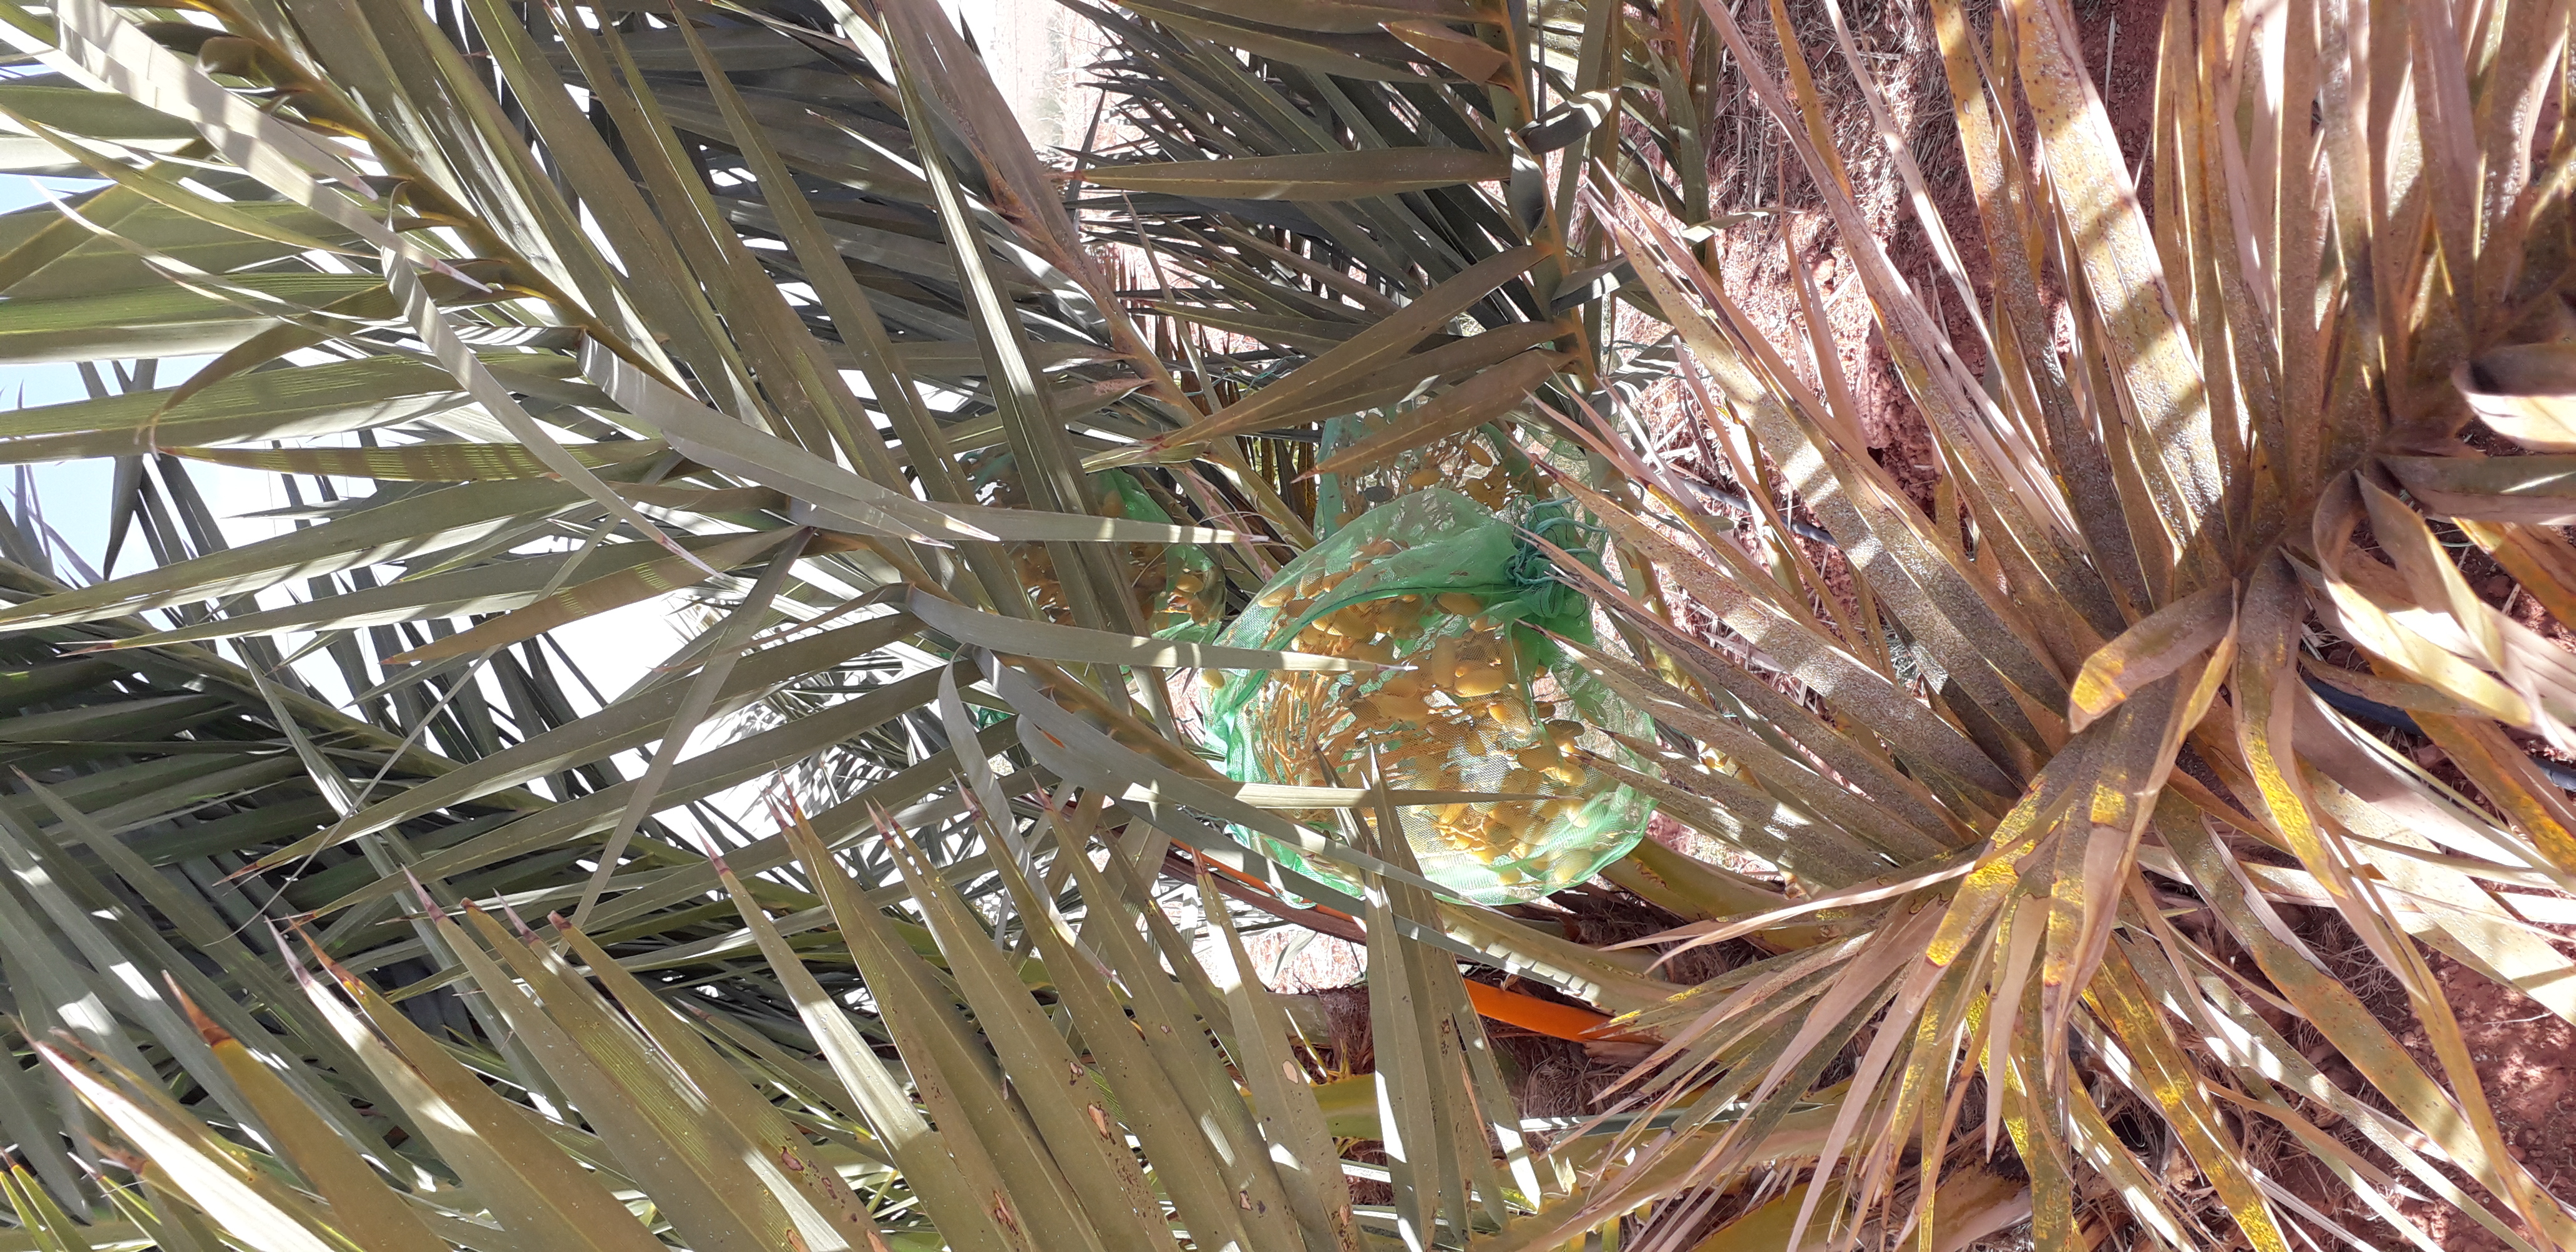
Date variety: kholt